John Panaretos

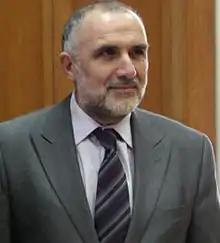
Giannis Panaretos

John Panaretos (born 1948 in Kythera) is a Greek educator and statistician. He is Professor of Probability and Statistics at the Athens University of Economics and Business. He was Deputy Minister of Education, Lifelong Learning and Religious Affairs (6 October 2009 – 17 June 2011). He has also been appointed by the Prime Minister to be in charge of the Open Government project.